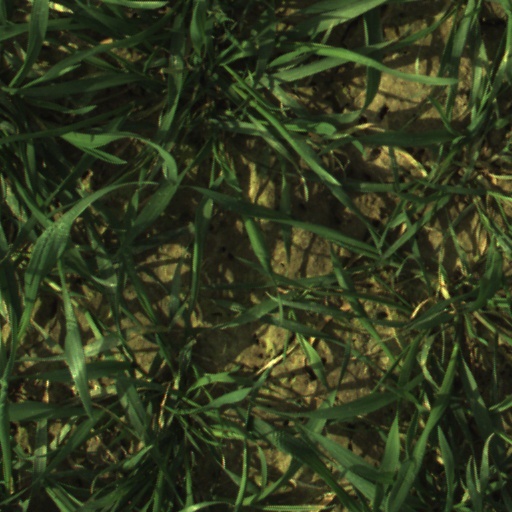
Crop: wheat